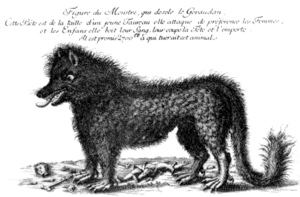
Transcription du texte au dessus du dessin